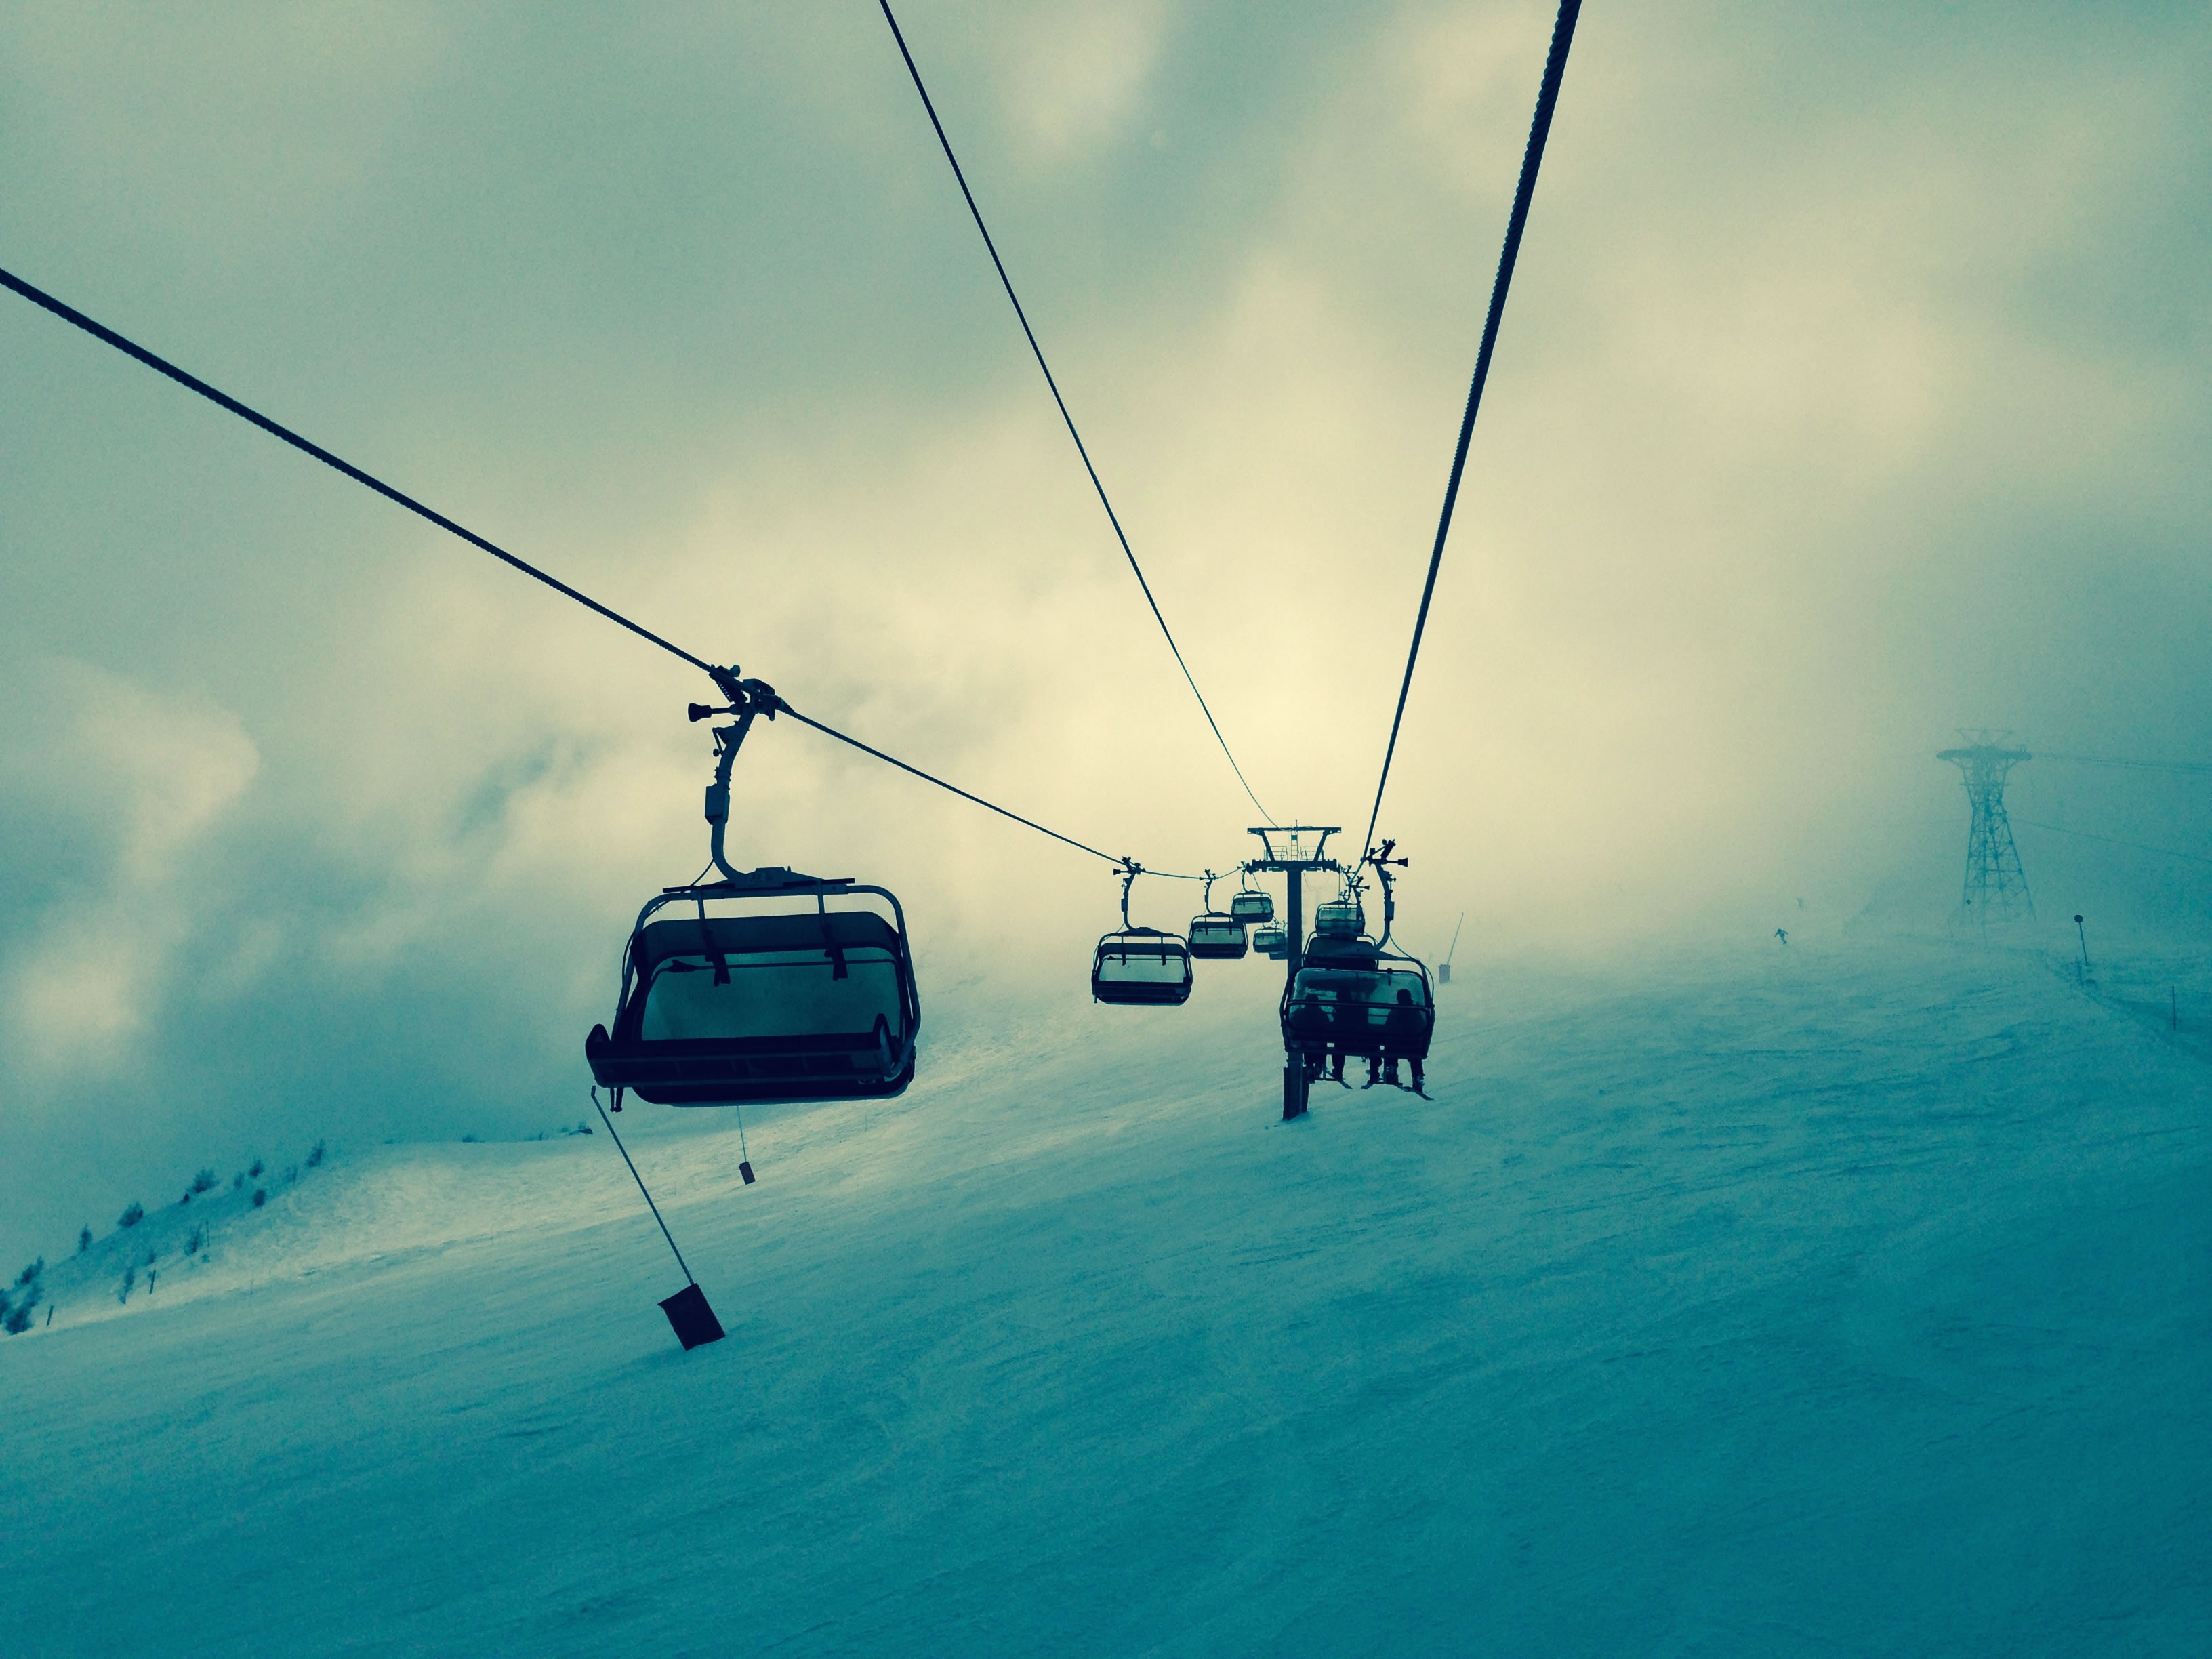
sea, snow, cold, winter, sky, wire, vehicle, chairlift, ski lift, flag, blue, snowboard, cable car, clouds, lift, sports, mountains, ski, parasailing, frosty, winter sports, power lines, atmosphere of earth